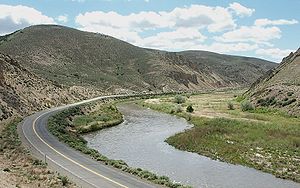
Humboldt River
Humboldt River løber gennem  Carlin Canyon.
Humboldt er en flod der løber i den amerikanske delstat Nevada. Floden, som er opkaldt efter Alexander von Humboldt, har sin kilde i Elko County som ligger i den nordøstlige del af staten og den munder ud i Humboldt Sink på grænsen mellem Churchill County og Pershing County. Den er ca. 531 km lang, og langs med floden går en jernbanelinje. Den største biflod er Reese.